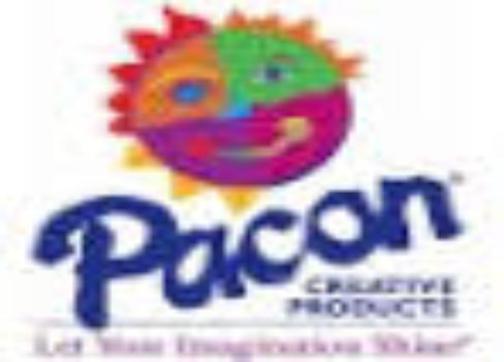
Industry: Others